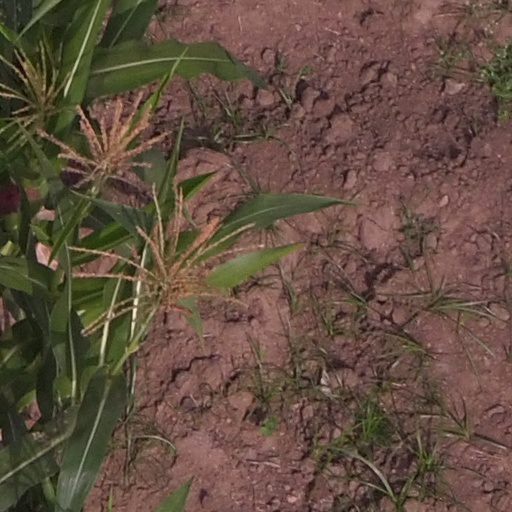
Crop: maize; corn